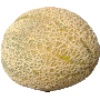
Label: Cantaloupe 2